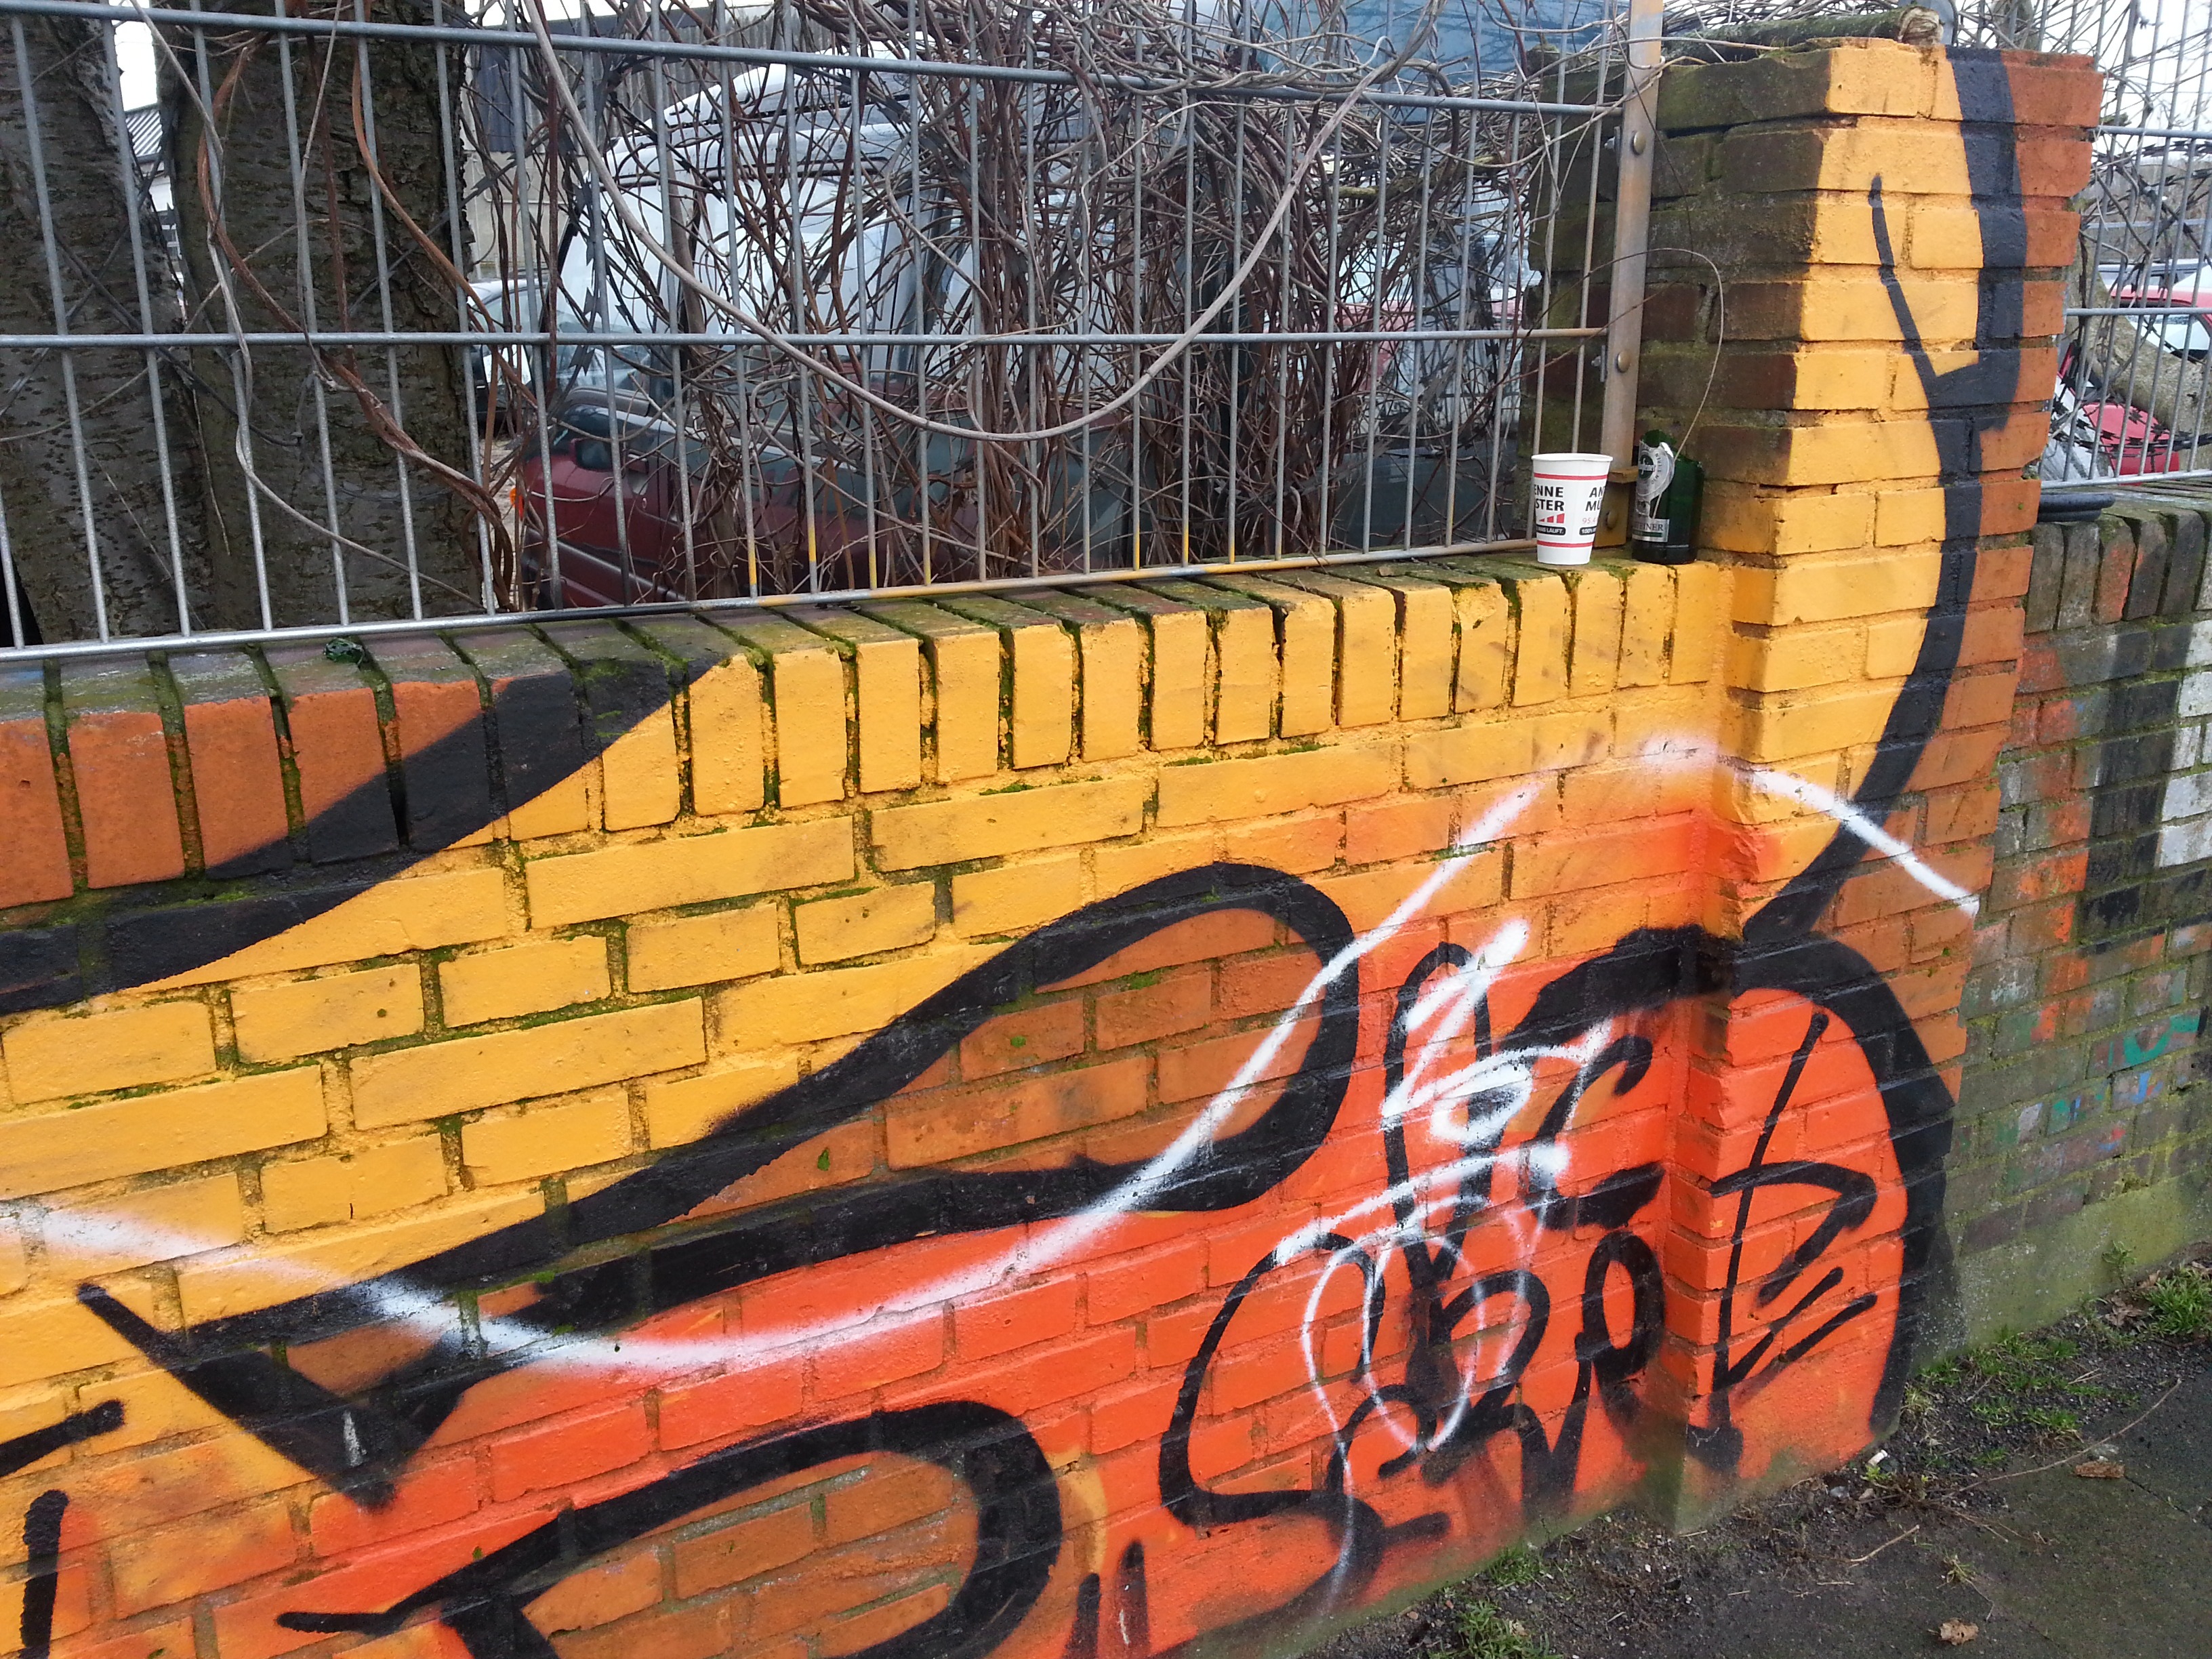
wall, colorful, graffiti, street art, art, mural, urban area